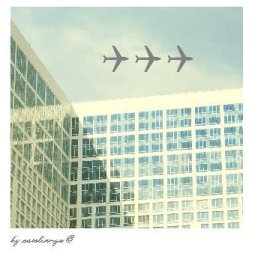
office building somewere in Moscow.